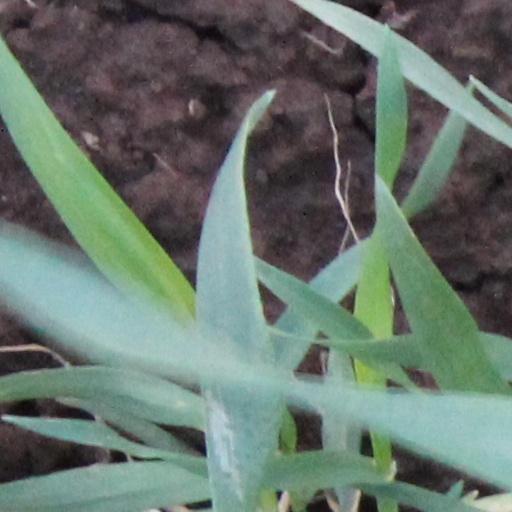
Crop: wheat